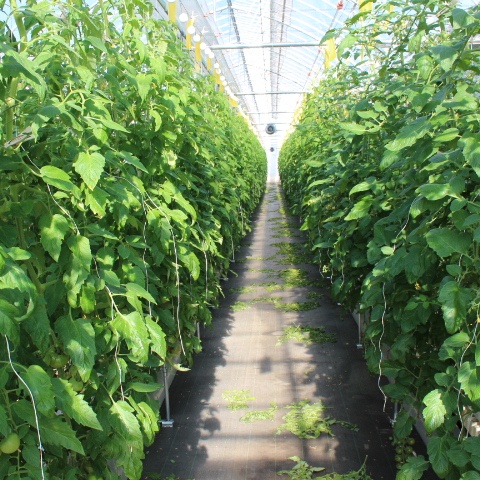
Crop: tomato